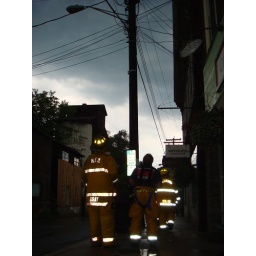
The fire department inspects the telephone pole that was struck by lightening